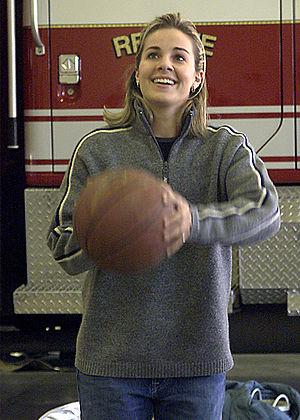
La saison WNBA 2003 est la 7ᵉ saison de la WNBA. La saison régulière se déroule du 22 mai 2003 au 25 août 2003. Les playoffs commencent le 28 août 2003 et se terminent le 16 septembre 2003, avec le dernier match des finales WNBA remporté par le Shock de Détroit aux dépens des Sparks de Los Angeles 2 manches à 1.
Le Trophée Frances Pomeroy Naismith est une distinction annuelle du basket-ball universitaire américain.
Becky Hammon, née le 11 mars 1977 à Rapid City dans le Dakota du Sud, est une joueuse américaine de basket-ball qui a acquis la nationalité russe en avril 2008.